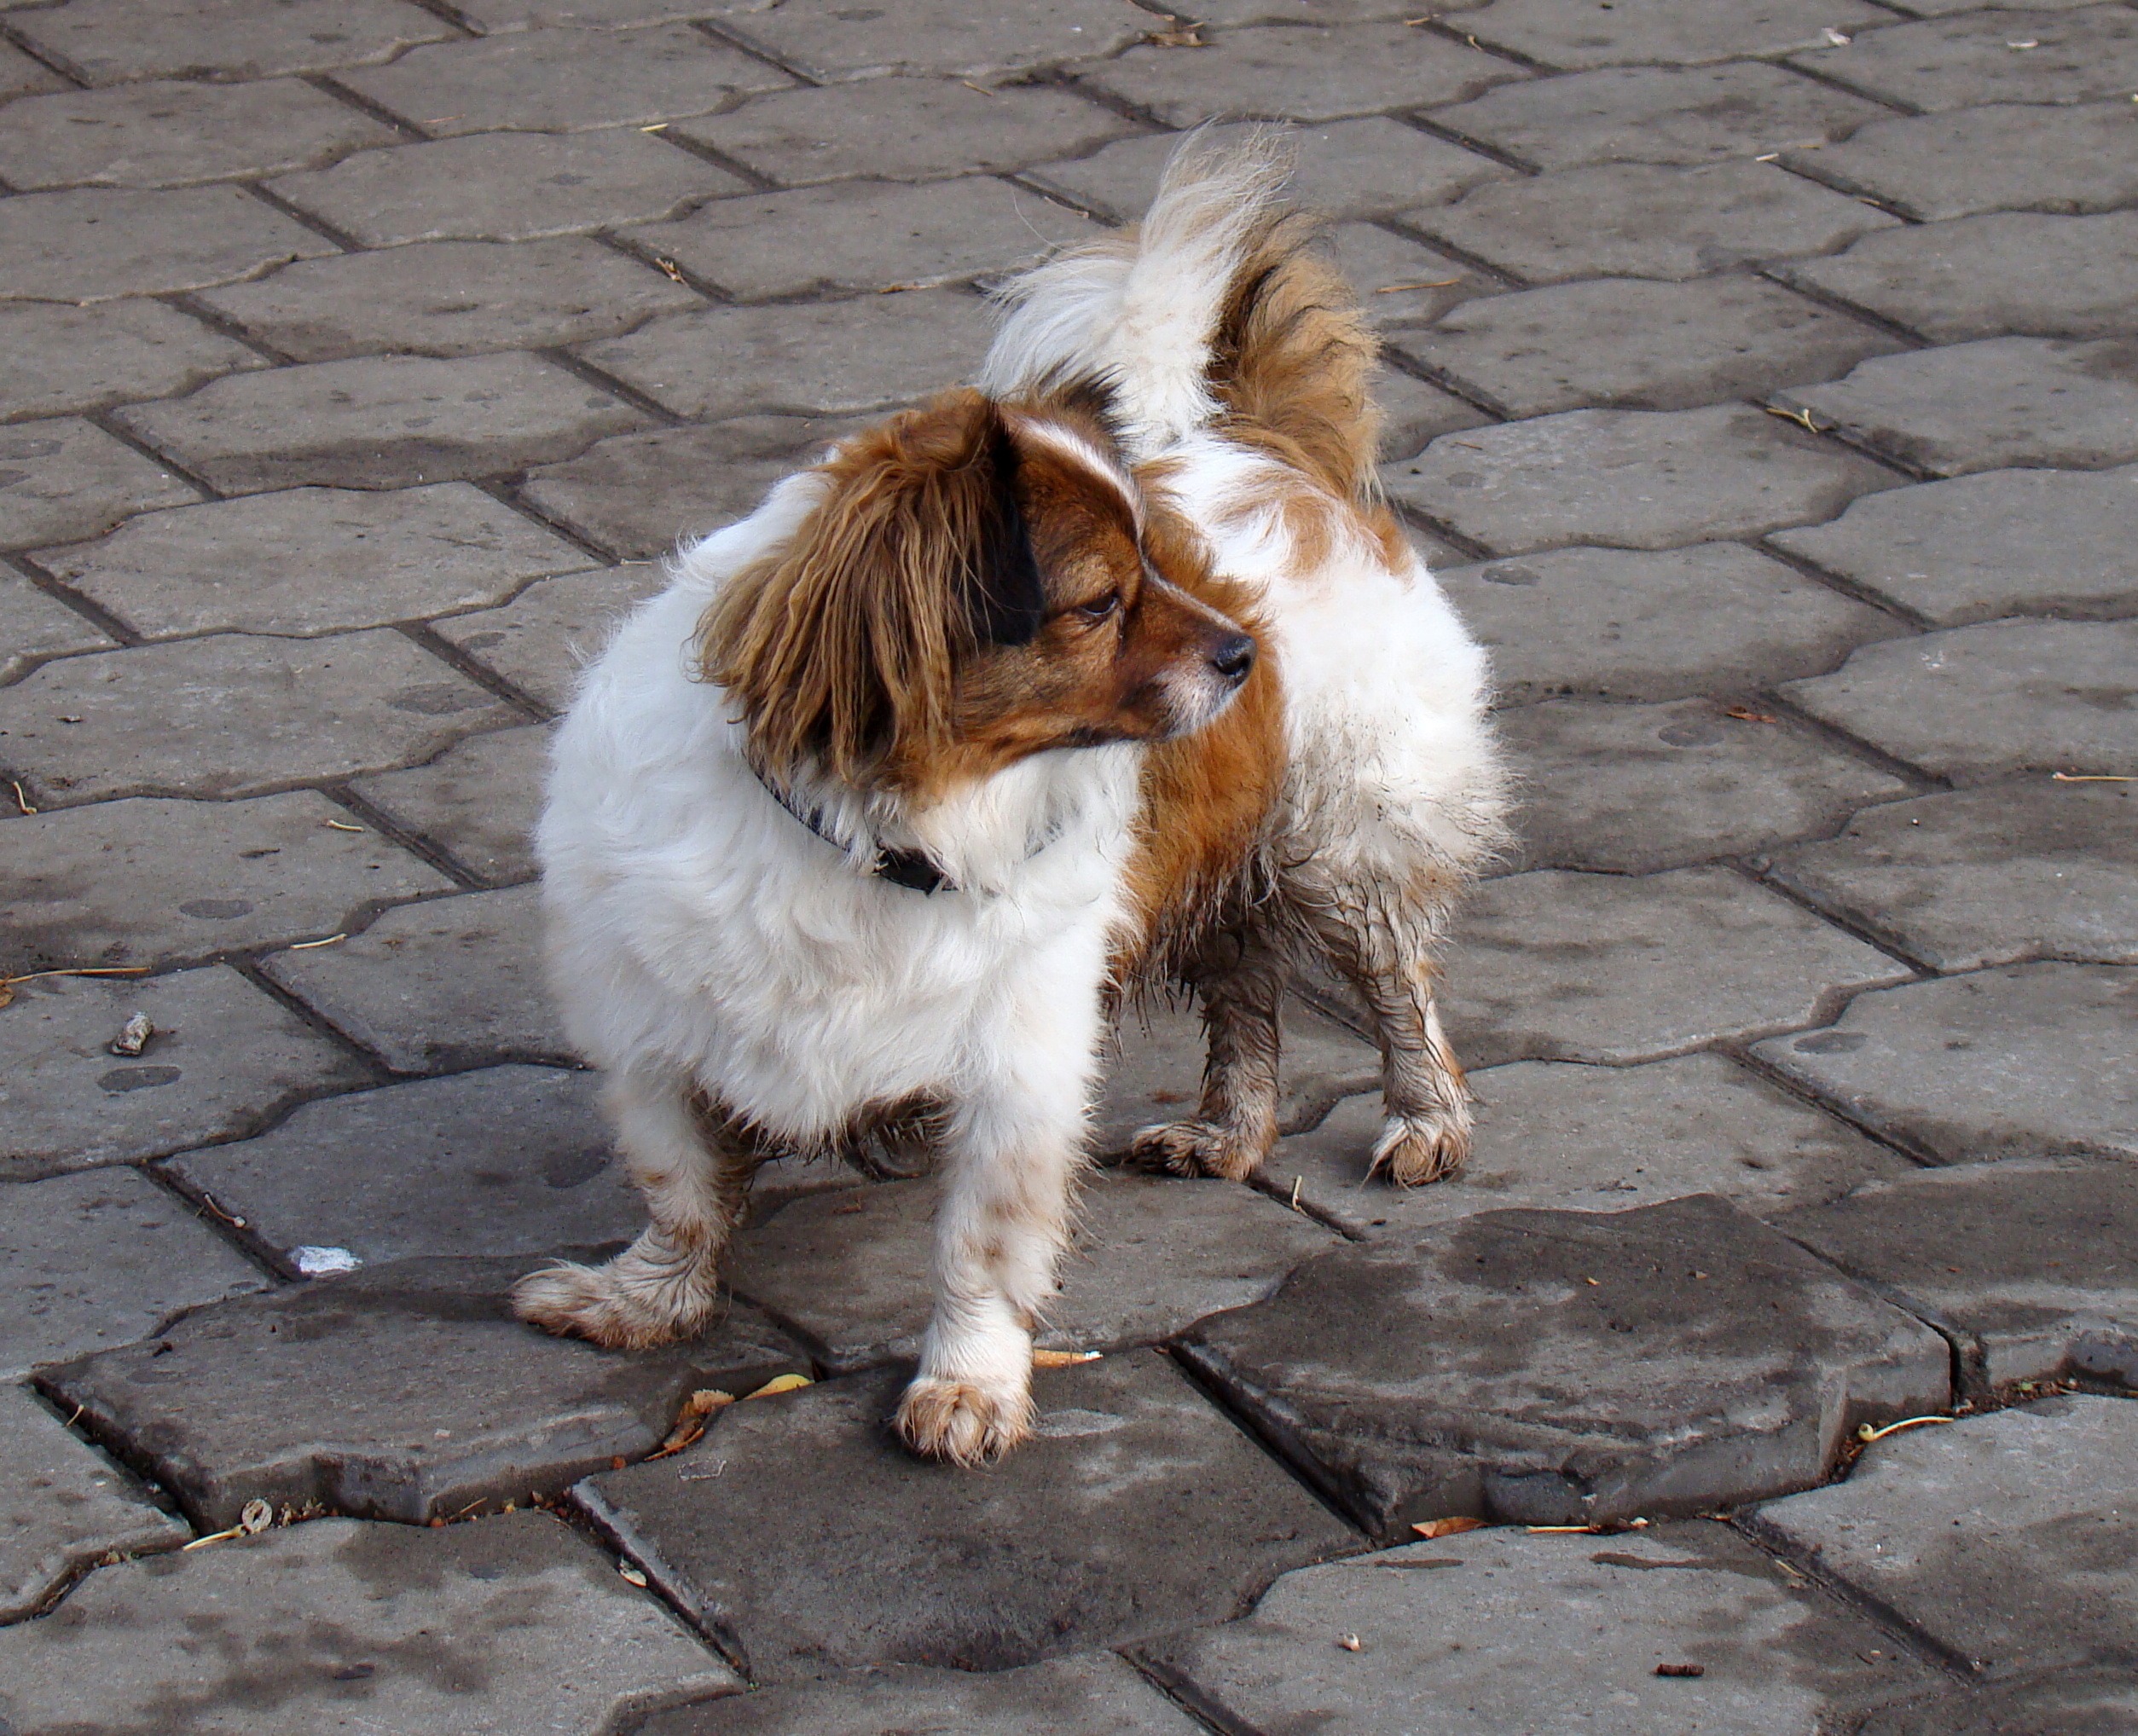
white, bridge, puppy, dog, mammal, spaniel, tiles, vertebrate, redhead, views, dog breed, brittany, dog like mammal, kooikerhondje